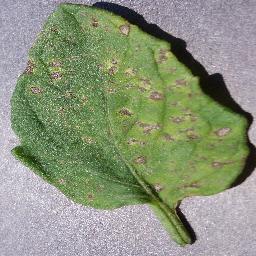
Label: Tomato___Septoria_leaf_spot